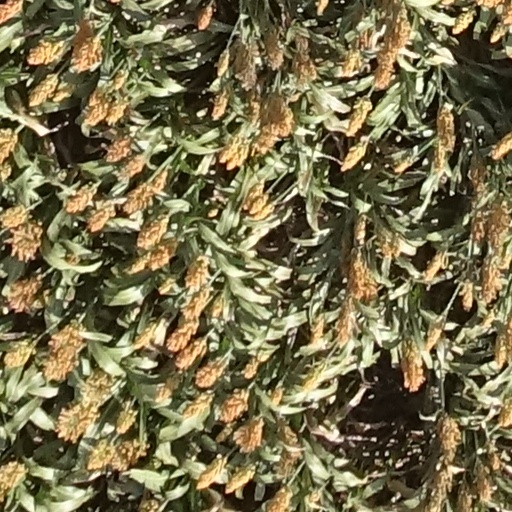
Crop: sorghum